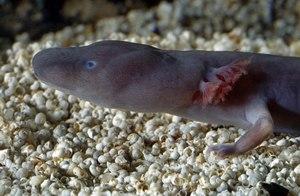
Le Protée anguillard, aussi appelé Olm, Salamandre blanche ou Salamandre des grottes, unique représentant du genre Proteus, est une espèce d'urodèles de la famille des Proteidae.